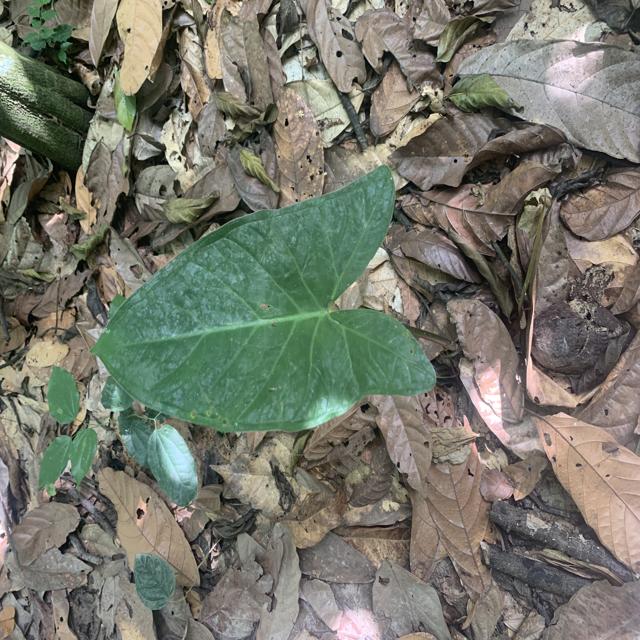
Label: Healthy